Republics of Russia

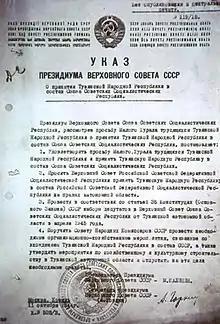
Decree of the Presidium of the Supreme Soviet on the incorporation of Tuva into the Soviet Union as an autonomous oblast, 11 October 1944. Tuva would not become an ASSR until 1961.

By the 1930s, the mood shifted as the Soviet Union under Joseph Stalin stopped enforcing indigenization and began purging non-Russians from government and intelligentsia. Thus, a period of Russification set in. Russian became mandatory in all areas of non-Russian ethnicity and the Cyrillic script became compulsory for all languages of the Soviet Union. The constitution stated that the ASSRs had power to enforce their own policies within their territory, but in practice the ASSRs and their titular nationalities were some of the most affected by Stalin's purges and were strictly controlled by Moscow. From 1937, the "bourgeois nationalists" became the "enemy of the Russian people" and indigenization was abolished. On 22 June 1941, Germany invaded the Soviet Union, forcing it in to the Second World War, and advanced deep in to Russian territory. In response, Stalin abolished the Volga German ASSR on 7 September 1941 and exiled the Volga Germans to Central Asia and Siberia. When the Soviets gained the upper hand and began recapturing territory in 1943, many minorities of the country began to be seen as German collaborators by Stalin and were accused of treason, particularly in southern Russia. Between 1943 and 1945, ethnic Balkars, Chechens, Crimean Tatars, Ingush,